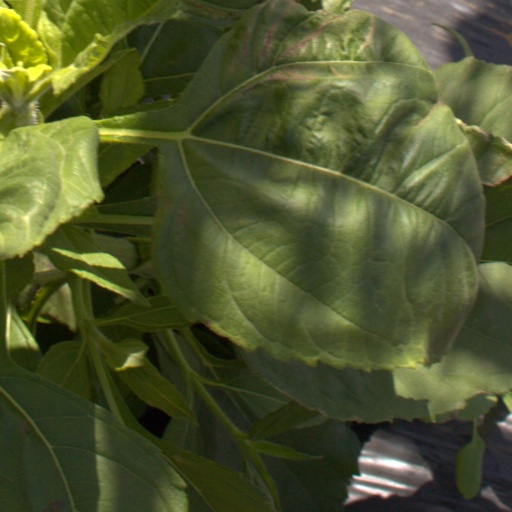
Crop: Jerusalem artichoke